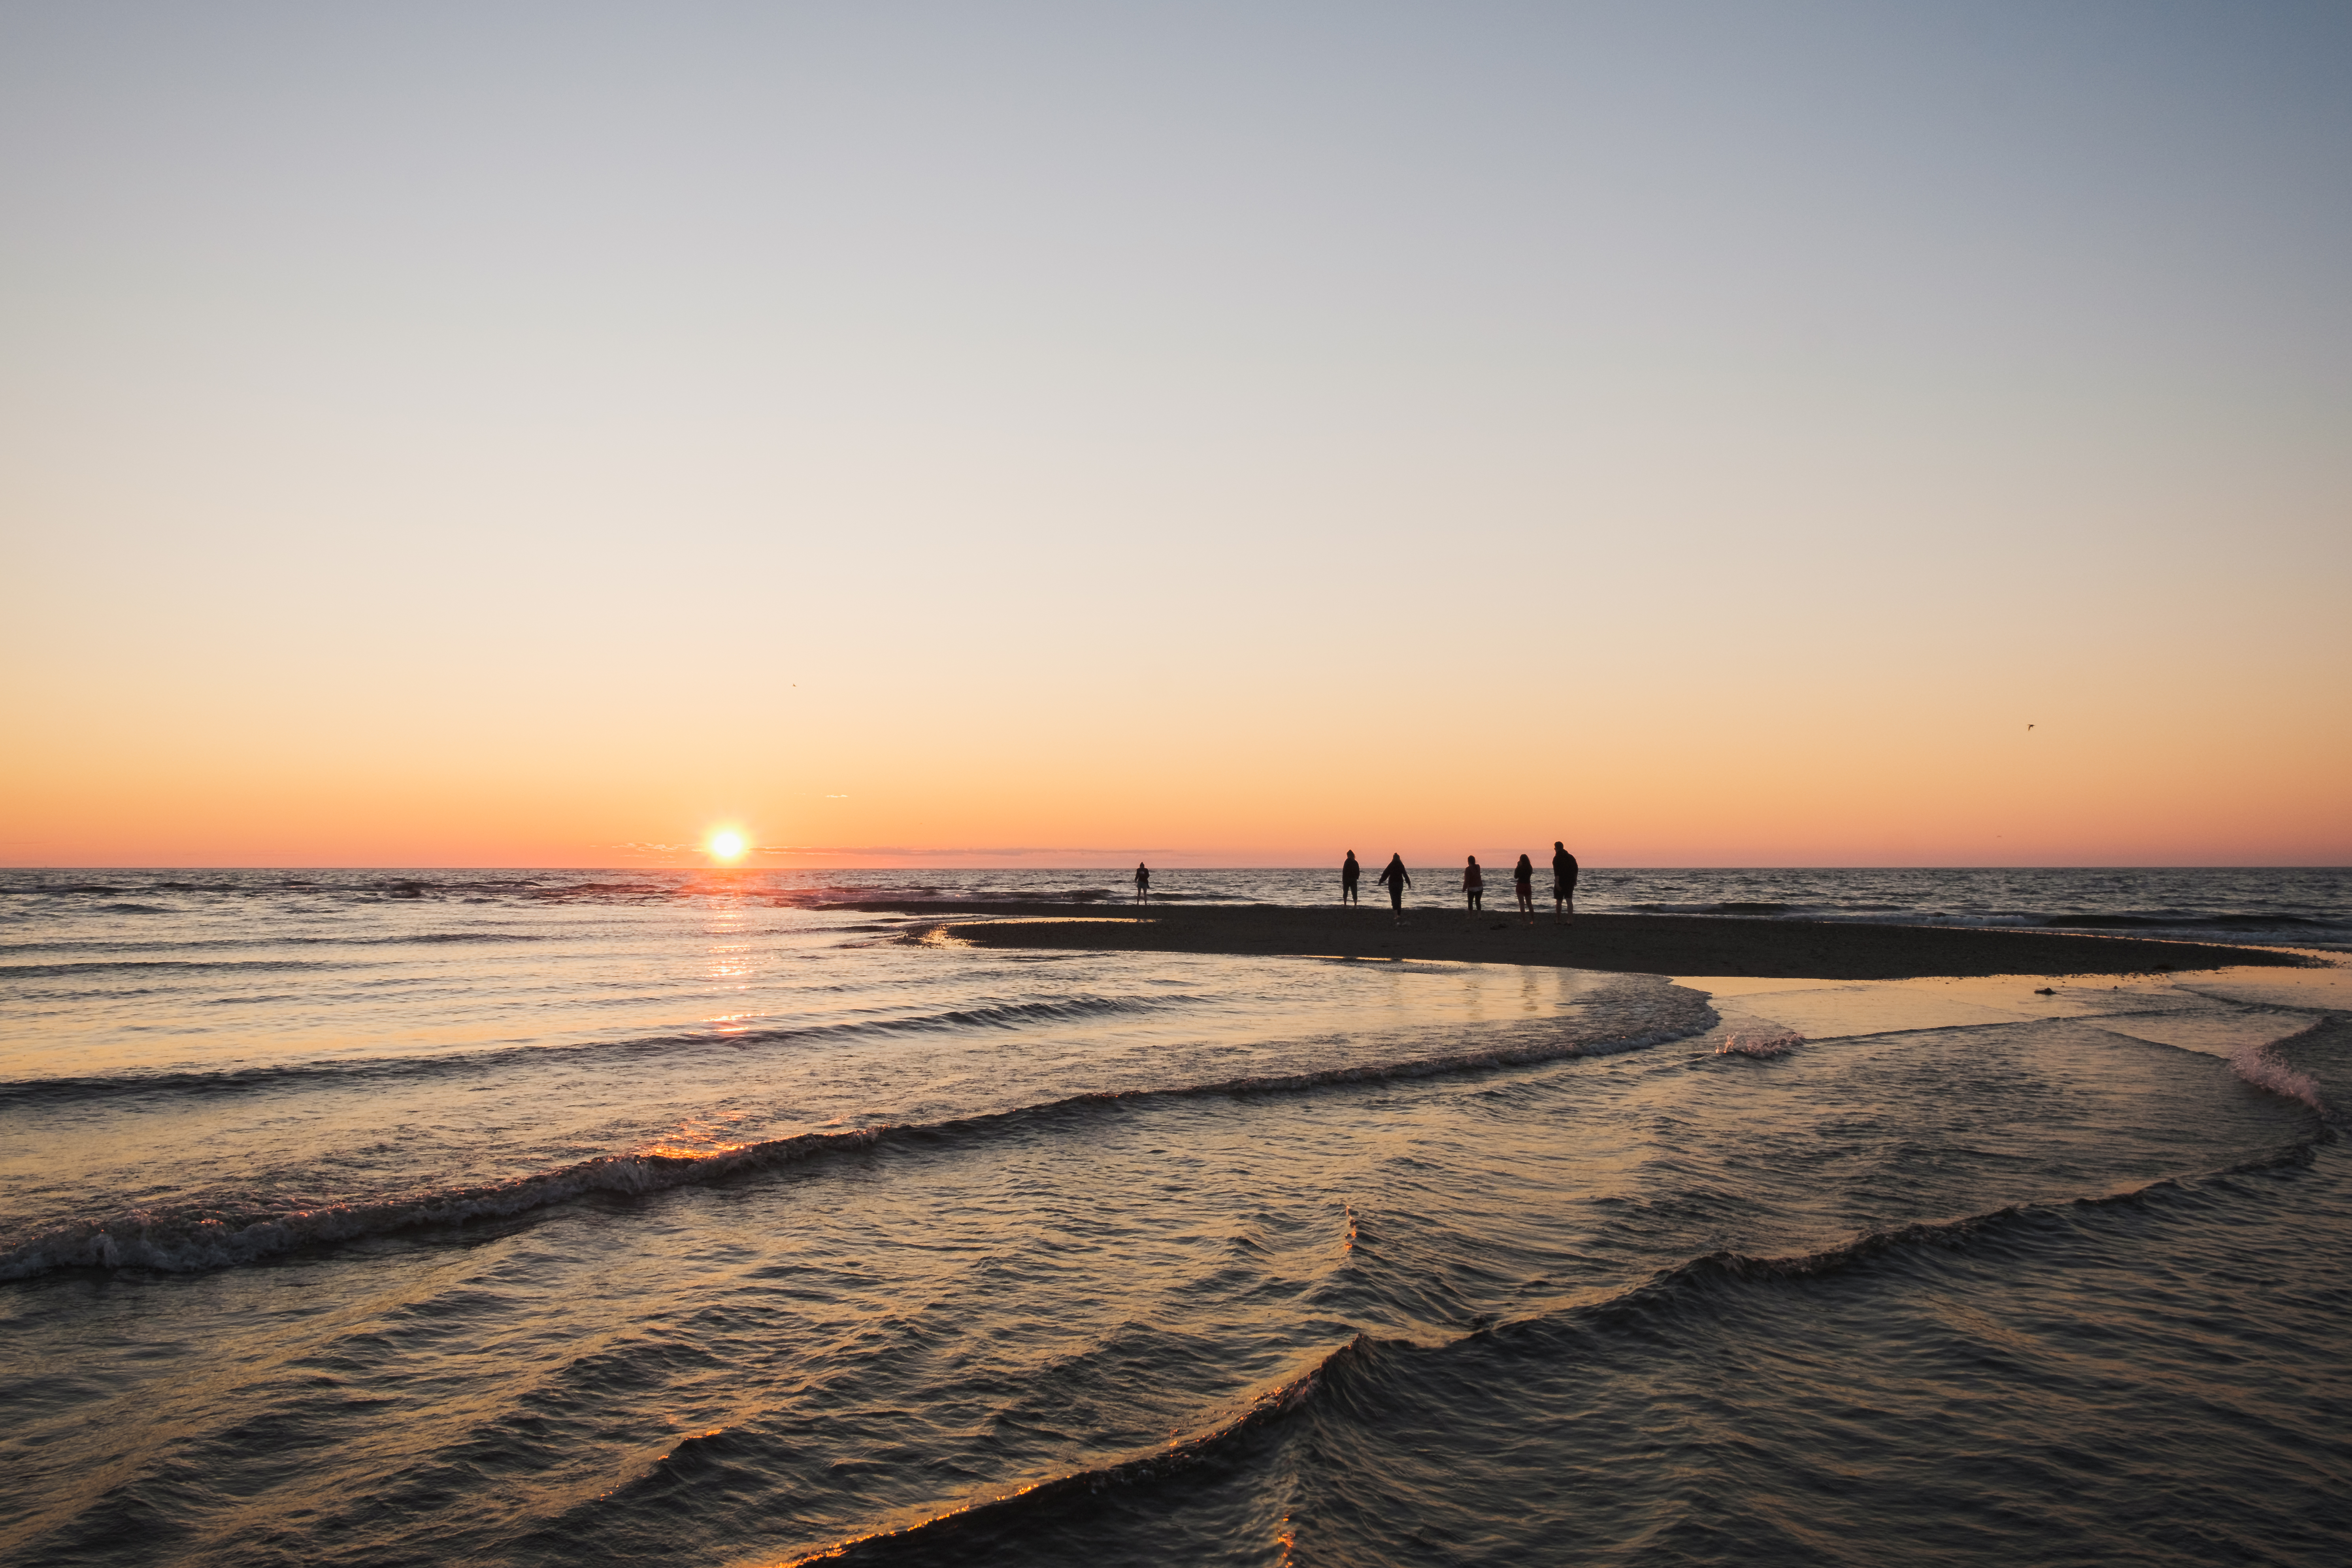
water, sky, water resources, atmosphere, daytime, ecoregion, cloud, afterglow, beach, dusk, coastal and oceanic landforms, red sky at morning, sunrise, sunset, astronomical object, landscape, waterway, lake, summer, tree, wind wave, horizon, sun, reflection, shore, sand, dawn, sound, coast, wave, evening, headland, ocean, bay, rock, tropics, vacation, tide, backlighting, heat, silhouette